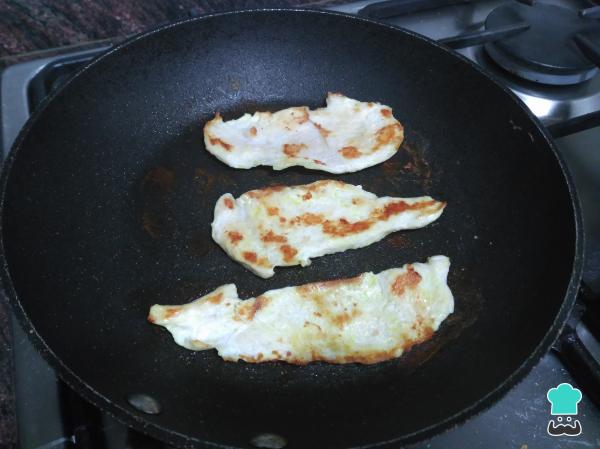
El primer paso para preparar estos wraps de espelta con pollo es freír o hervir la pechuga de pollo. En este caso la he frito para que las tortillas integrales estén más sabrosas pero también se puede hervir y así obtener un wrap light. Salpimentar previamente.